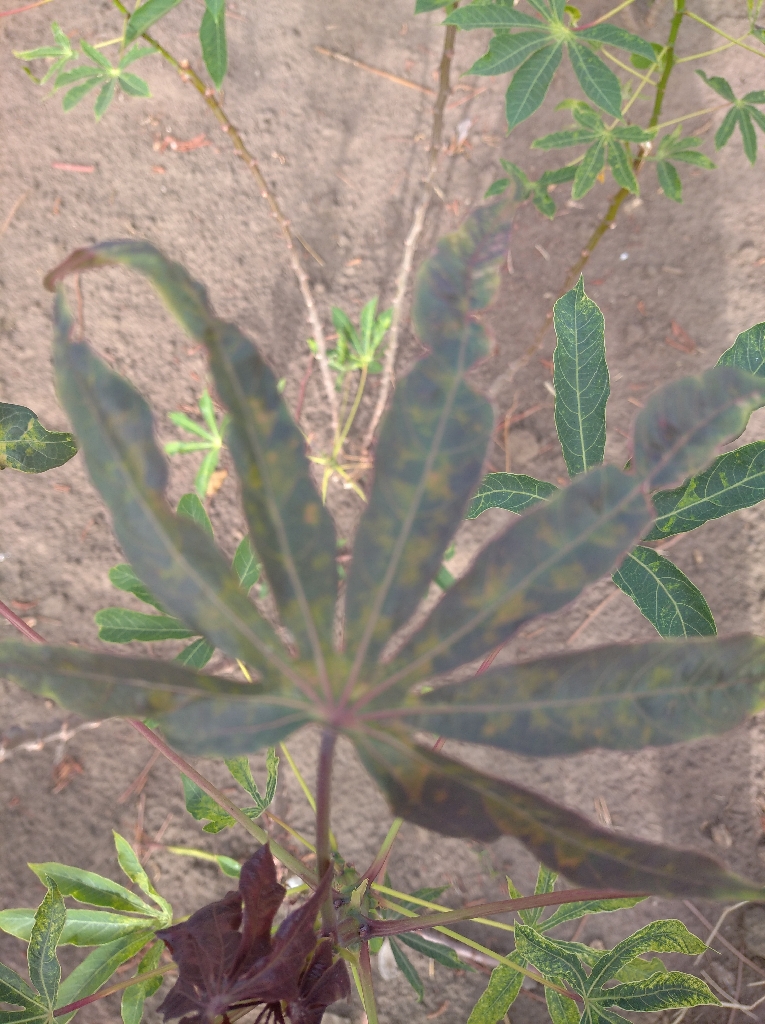
Label: cassava mosaic disease (cmd)